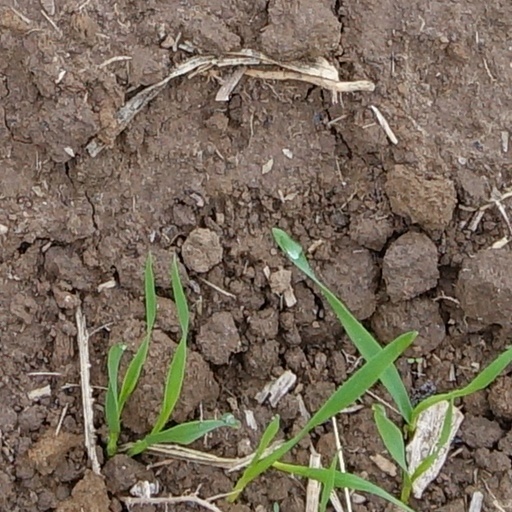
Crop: wheat